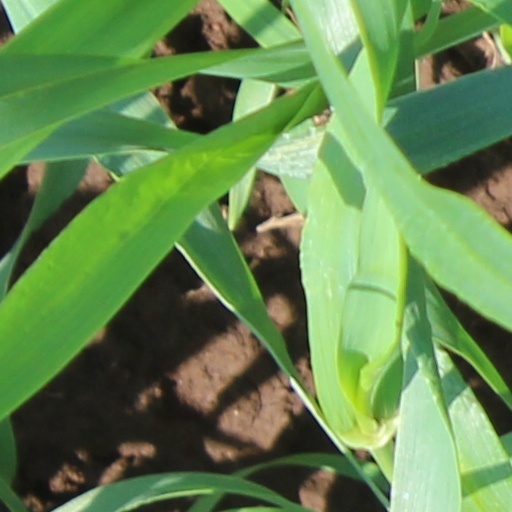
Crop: wheat